Boclair Academy

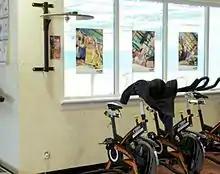
Exercise bikes in the PE fitness room. The windows look down on the small games hall.

The PE department used to have a swimming pool in the old building. Now it has a variety of equipment to cater for sporting activities within two games halls (used for gymnastics, circuit training, social dance, badminton, basketball, football, and indoor games such as Danish Longball) and an outside area consisting of two all-weather pitches for football and hockey, two grass rugby pitches, and spare grass areas used for football. In the PE department there is also a fitness room.